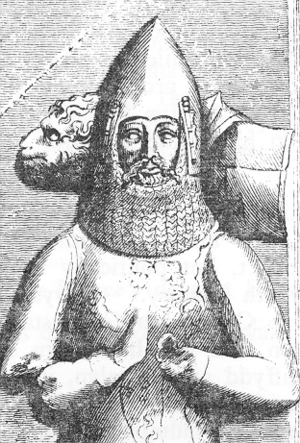
Wales' historie / Wales og normannerne: 1067–1283
Statue der fejlagtigt er blevet angivet som Rhys ap Gruffydd i St David's Cathedral.
Wales' historie begynder med ankomsten af mennesker for tusinder af år siden. Neandertalere levede i det som i dag er Wales, eller Cymru på walisisk, for mindst 230.000 år siden, mens homo sapiens, som dagens moderne menneske nedstammer fra, kom til for omkring 29.000 år siden. Permanent beboelse af moderne mennesker fra perioden efter den sidste istid begyndte omkring 9000 år f.Kr., og Wales har mange levn fra ældre og yngre stenalder samt bronzealderen. I løbet af jernalderen var området, ligesom hele øen Storbritannien syd for Firth of Forth, domineret af britonere og britanniske sprog, der i eftertiden har karakteriseret keltere. Romerne, som begyndte erobringen af Britannien i år 43, drog i år 48 på felttog mod folkestammen dekeanglere i NØ og fik total kontrol over regionen. Den romerske provins Britannien opstod efter deres sejr over ordovikere i år 79. Romerne forlod øen i 400-tallet, hvad der fik angelsaksere til at invadere og bosætte sig. Derefter begyndte det britanniske sprog og kultur at gå i opløsning, og flere grupper og folk blev dannet. Det walisiske folk var den største af dem og regnes generelt som selvstændigt brittonisk-talende folk efter 1000-tallet.